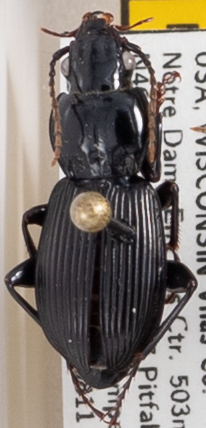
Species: Pterostichus coracinus
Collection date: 2021-08-11
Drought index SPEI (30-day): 0.142
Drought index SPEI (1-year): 0.272
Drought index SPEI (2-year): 1.28